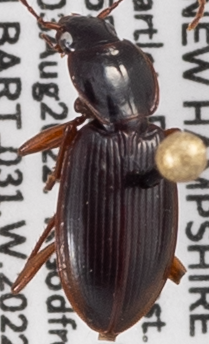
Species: Synuchus impunctatus
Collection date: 2022-08-03
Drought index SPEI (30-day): -0.54
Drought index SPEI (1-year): -0.9
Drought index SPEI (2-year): -1.69